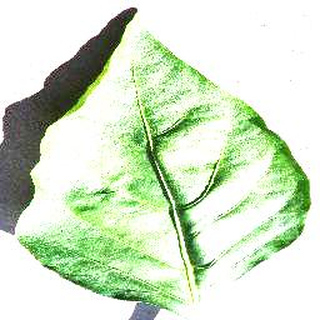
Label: healthy_bell_pepper